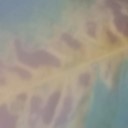
Label: Leaf_rust